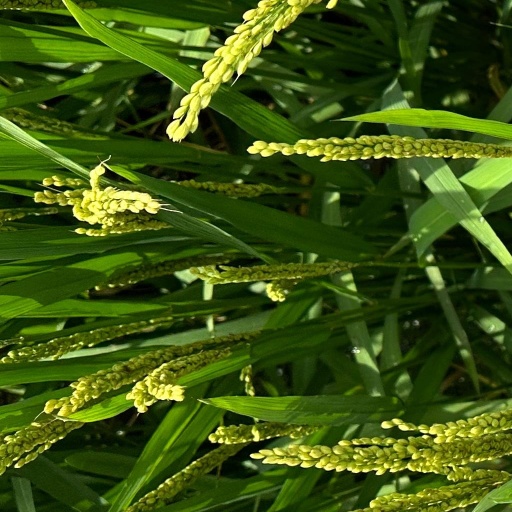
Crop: rice